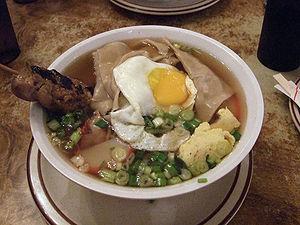
La cuisine des États-Unis est extrêmement diversifiée et difficile à définir, les États-Unis ayant attiré des immigrants du monde entier, apportant chacun leur culture et leurs goûts culinaires.